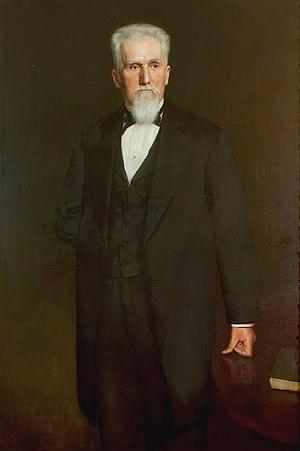
Le gouverneur du Commonwealth de Virginie est le détenteur du pouvoir exécutif dans l'État américain de Virgine et le commandant en chef des forces militaires de l’État. Il est élu pour un mandat de quatre ans non renouvelable. Le gouverneur a le devoir d'appliquer les lois de l’État, et le pouvoir d'approuver ou de mettre son veto aux projets de loi adoptés par l'Assemblée générale de Virginie, de convoquer l'assemblée législative, et d'accorder des grâces.